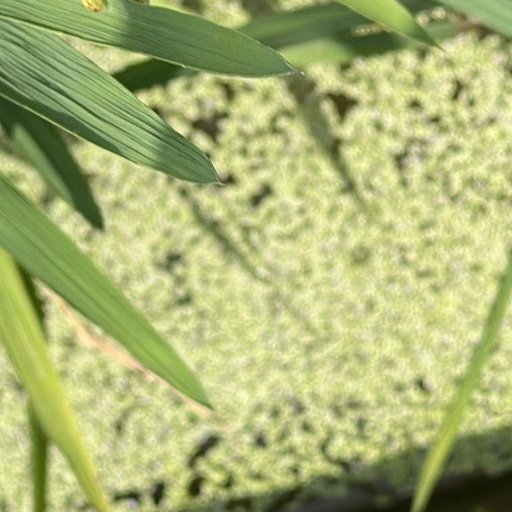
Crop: rice